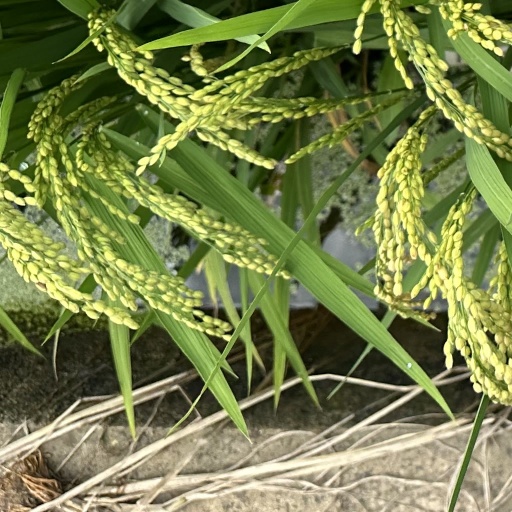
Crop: rice